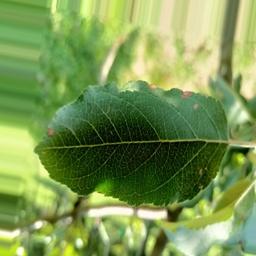
Label: Alternaria